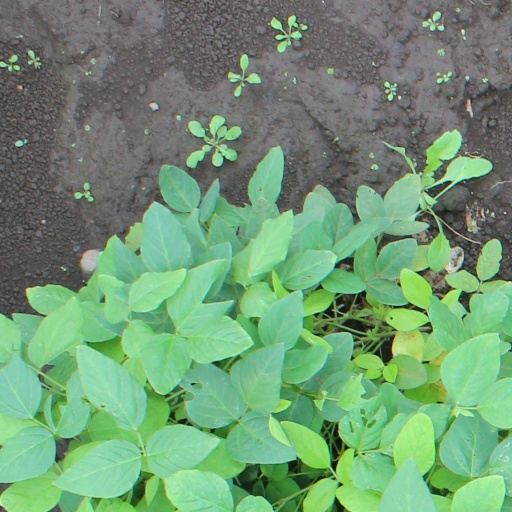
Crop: soybean